Warta Poznań

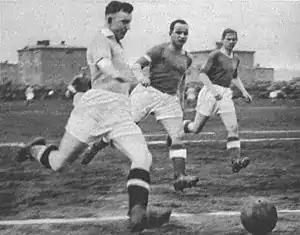
Match against Ruch Hajduki Wielkie in 1937, Wilimowski on the ball, Kajetan Kryszkiewicz and Edmund Twórz of Warta defending

Warta Poznań encouraged innovations in sports in the inter-war period. In 1929, the victorious Warta match against the Dutch champions Philips Eindhoven (today's PSV Eindhoven) was the first football match broadcast on Polish radio (Warta won 5–2). In September 1933, the Warta match against Legia Poznań was the first football match in Poland to be played using artificial lighting.